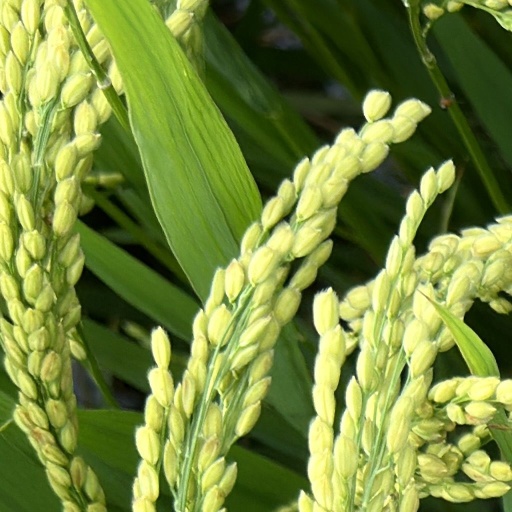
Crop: rice